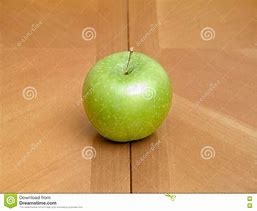
Label: apple